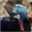
Label: bird